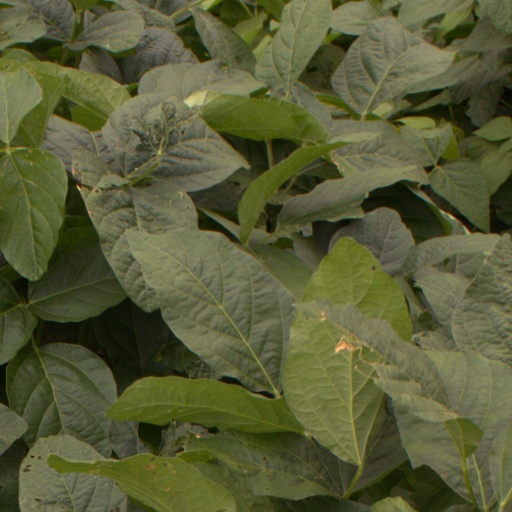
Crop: soybean